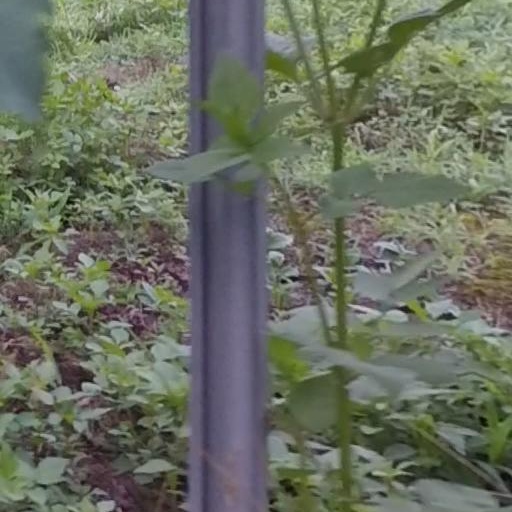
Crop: grape